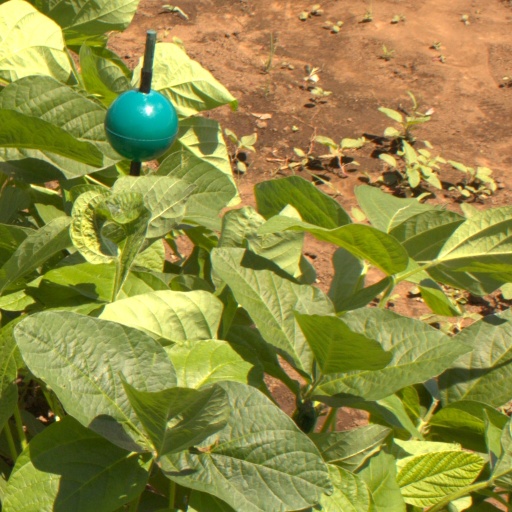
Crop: soybean